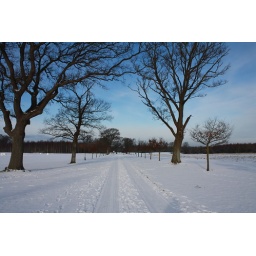
snow in field with tree